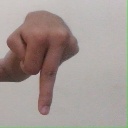
अक्षर: प